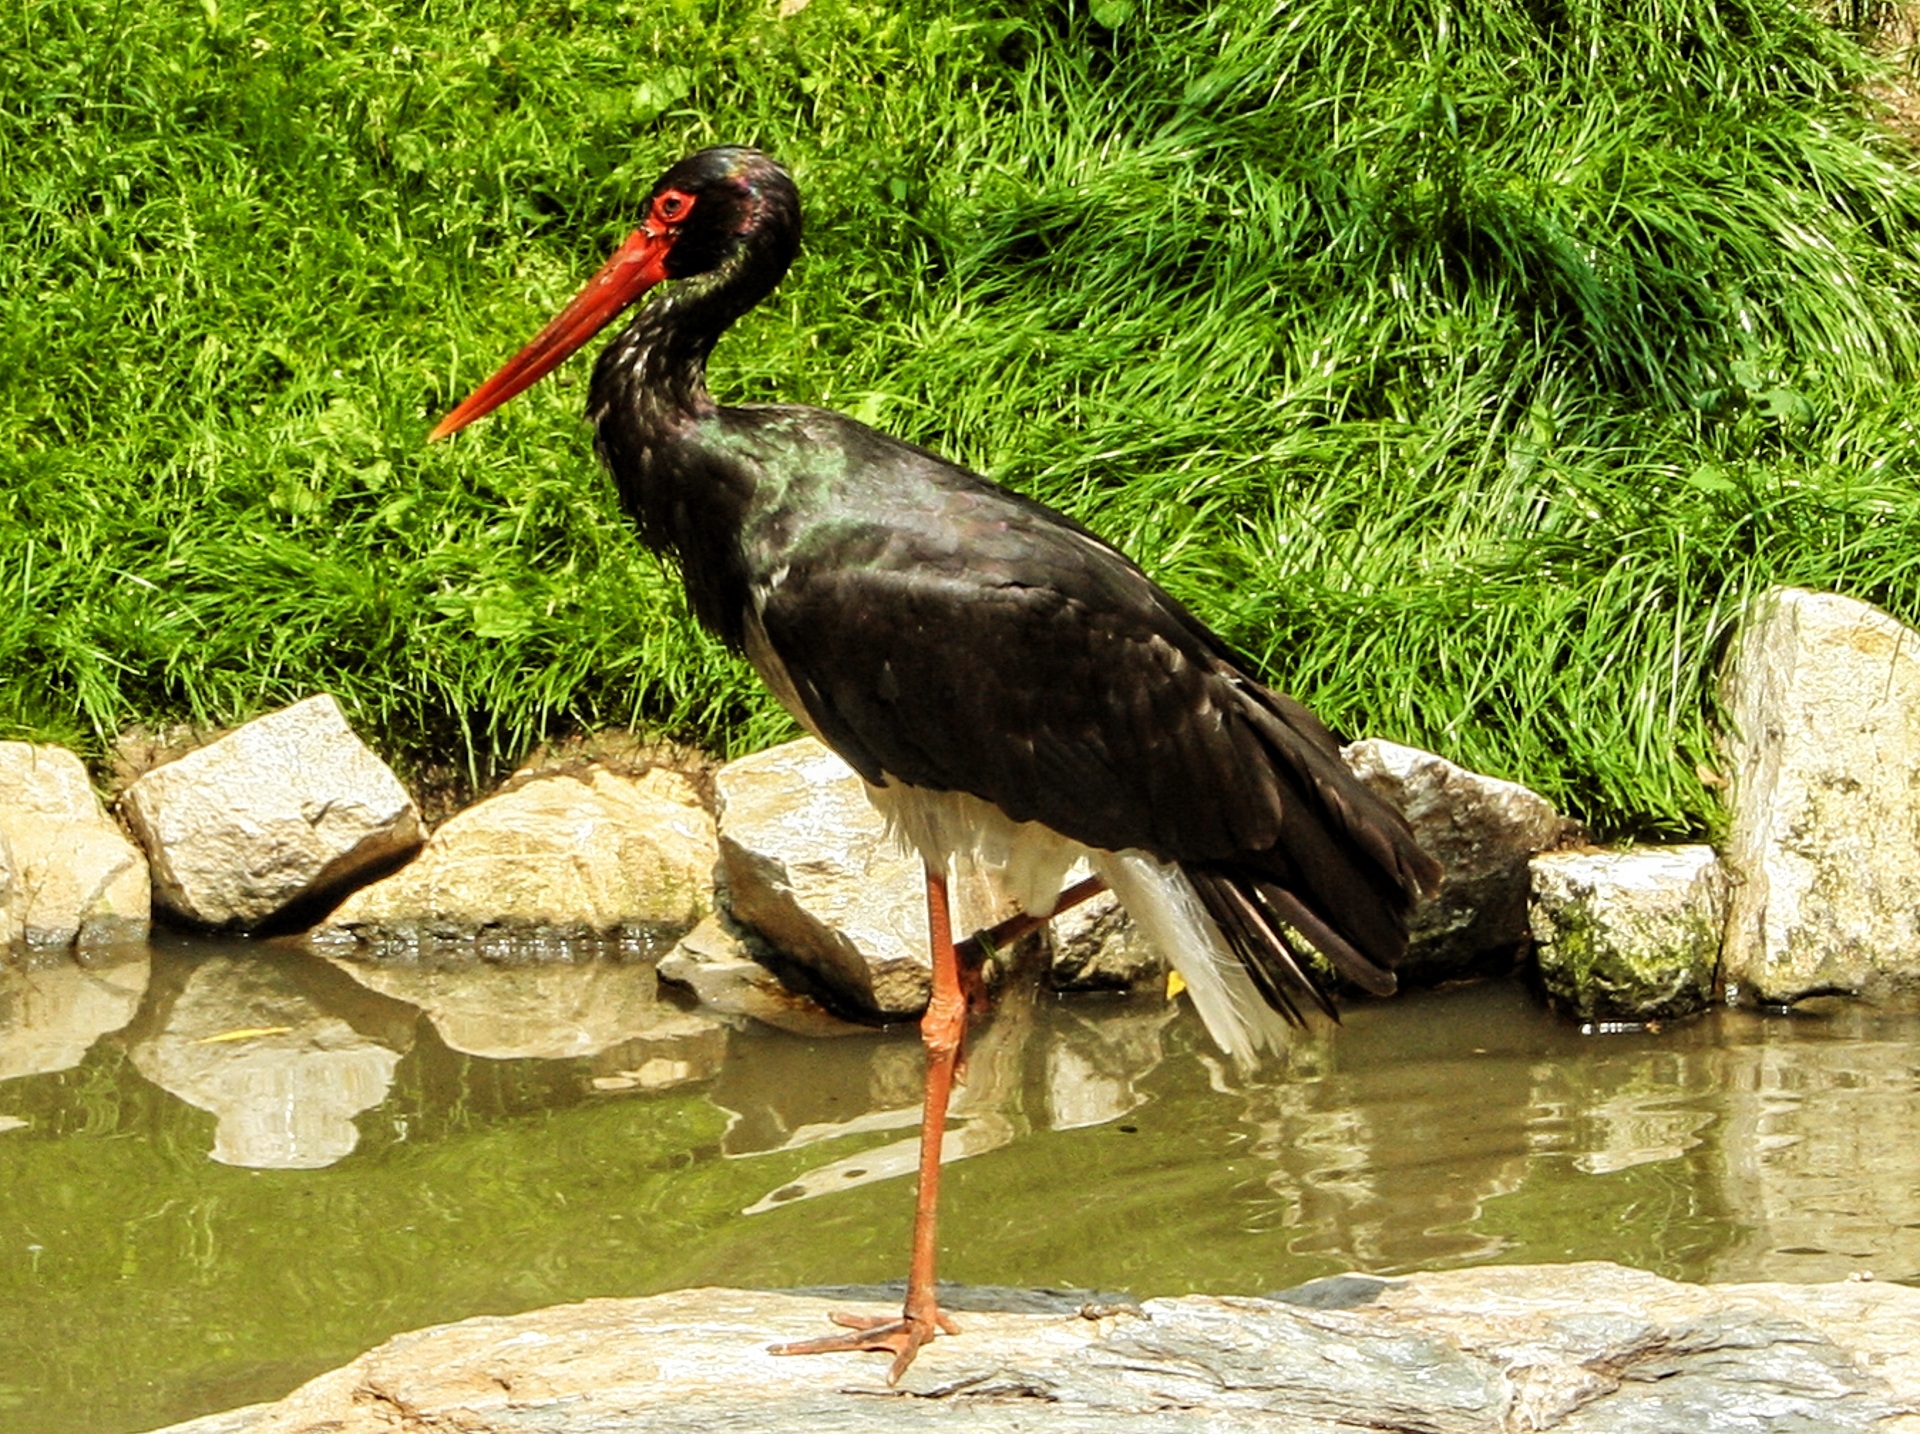
nature, bird, wildlife, zoo, beak, fauna, stork, vertebrate, bill, ibis, black stork, ciconiiformes, marabou stork